Snivel service reform

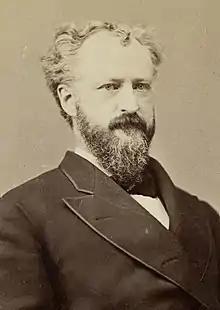
Sen. Conkling, who used the phrase in 1877 to assail reformers.

Snivel service reform was a pejorative term applied by United States senator Roscoe Conkling in reference to advocates of civil service reform. Conkling, the leader of congressional "Stalwarts," conservative Republicans who advocated the continuation of Radical Republicanism and the spoils system, used the phrase as a means of derision against reformers including Rutherford B. Hayes and particularly George William Curtis.